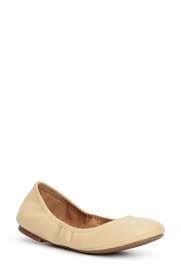
Label: Ballet Flat